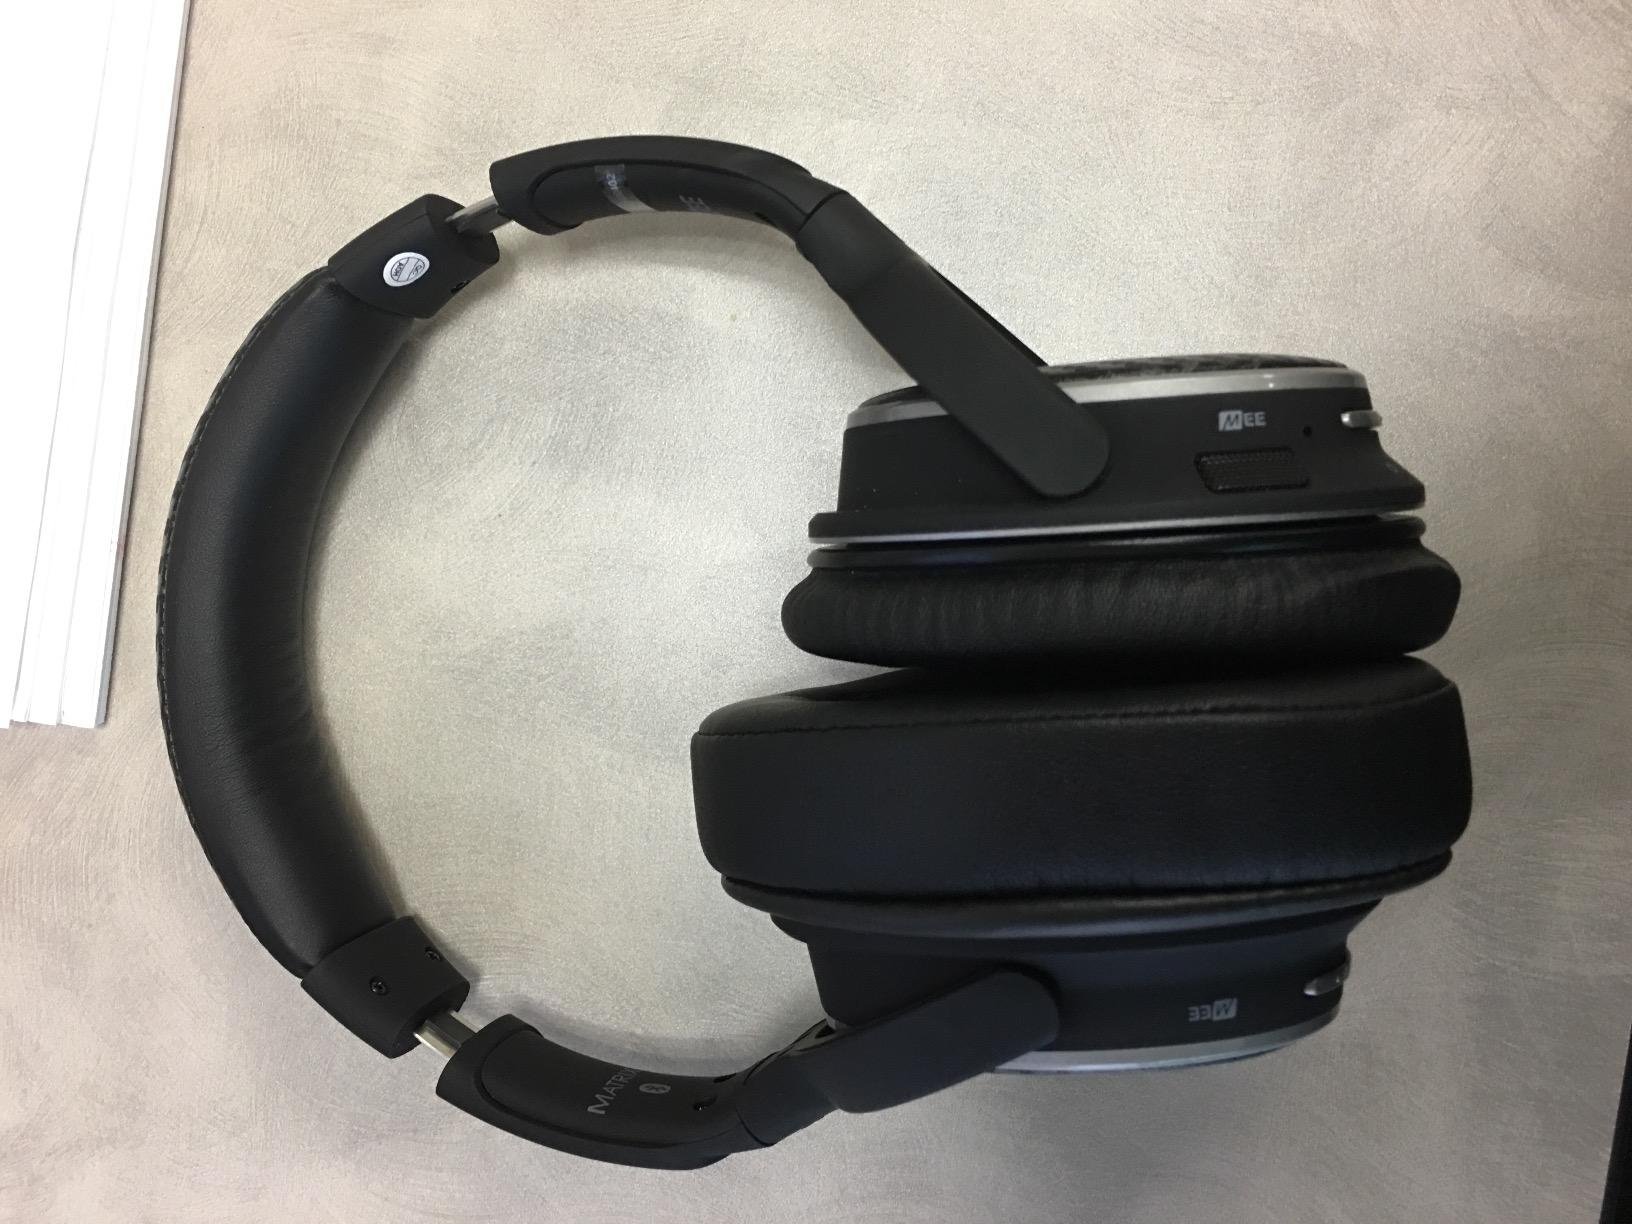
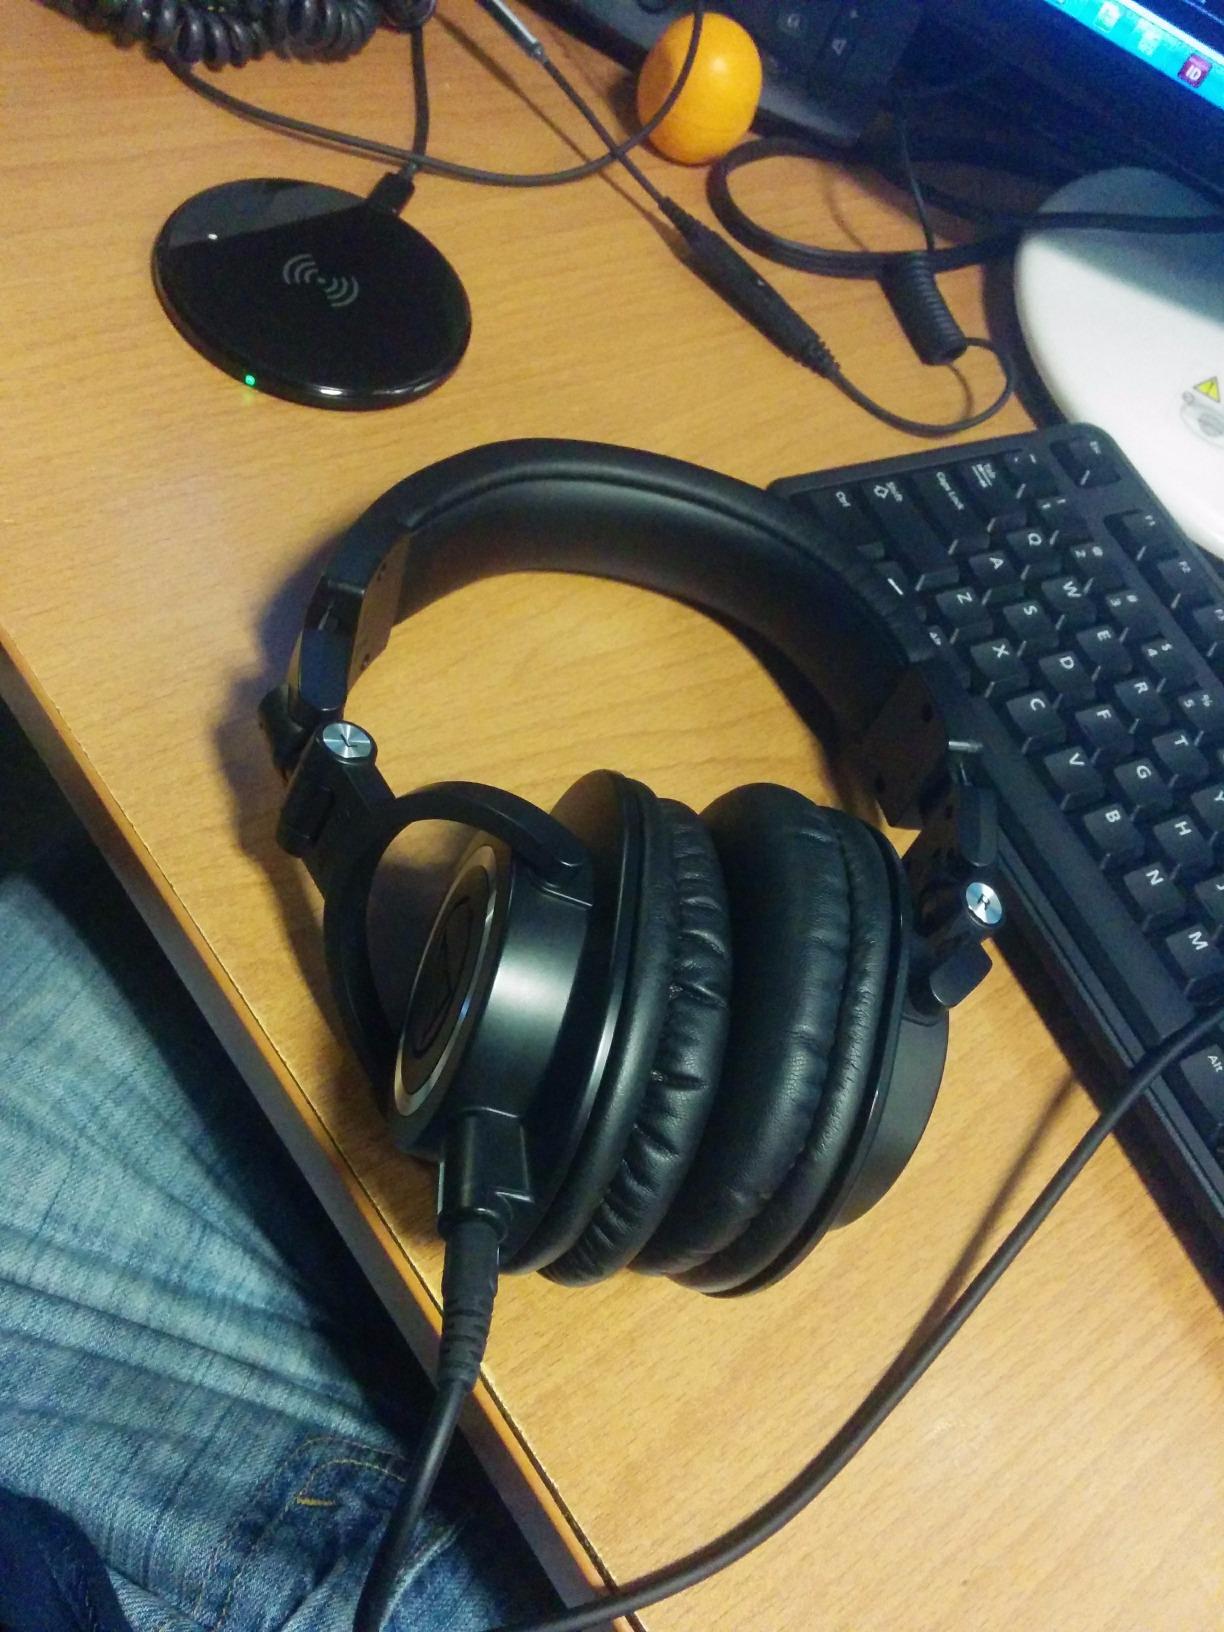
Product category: headphones
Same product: no